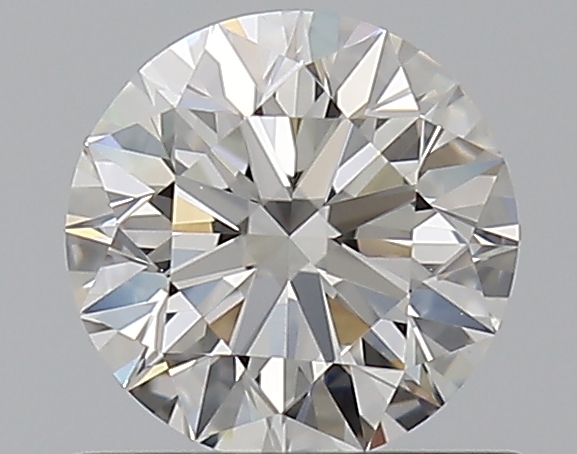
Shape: round
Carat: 0.62
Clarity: VS1
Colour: H
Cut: EX
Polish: EX
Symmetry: EX
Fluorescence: N
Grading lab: GIA
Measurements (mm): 5.43 x 5.46 x 3.39